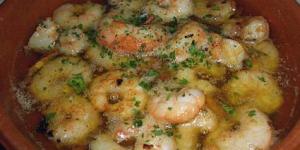
gambas al ajillo faciles